Erlau (Hasidic dynasty)

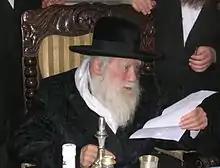
Rabbi Yochanan Sofer

Rabbi Yochanan Sofer was born to Rabbi Moshe Sofer ("Yad Sofer") in Erlau in 1923. He was raised by his father and grandfather, from whom he received his rabbinical education. He also studied at the Verpleleter Yeshiva in Verpelét, Hungary, whose rosh yeshiva was Rabbi Yosef Usher Pollack (1888–1944), (author of "Shearis Yosef Usher").